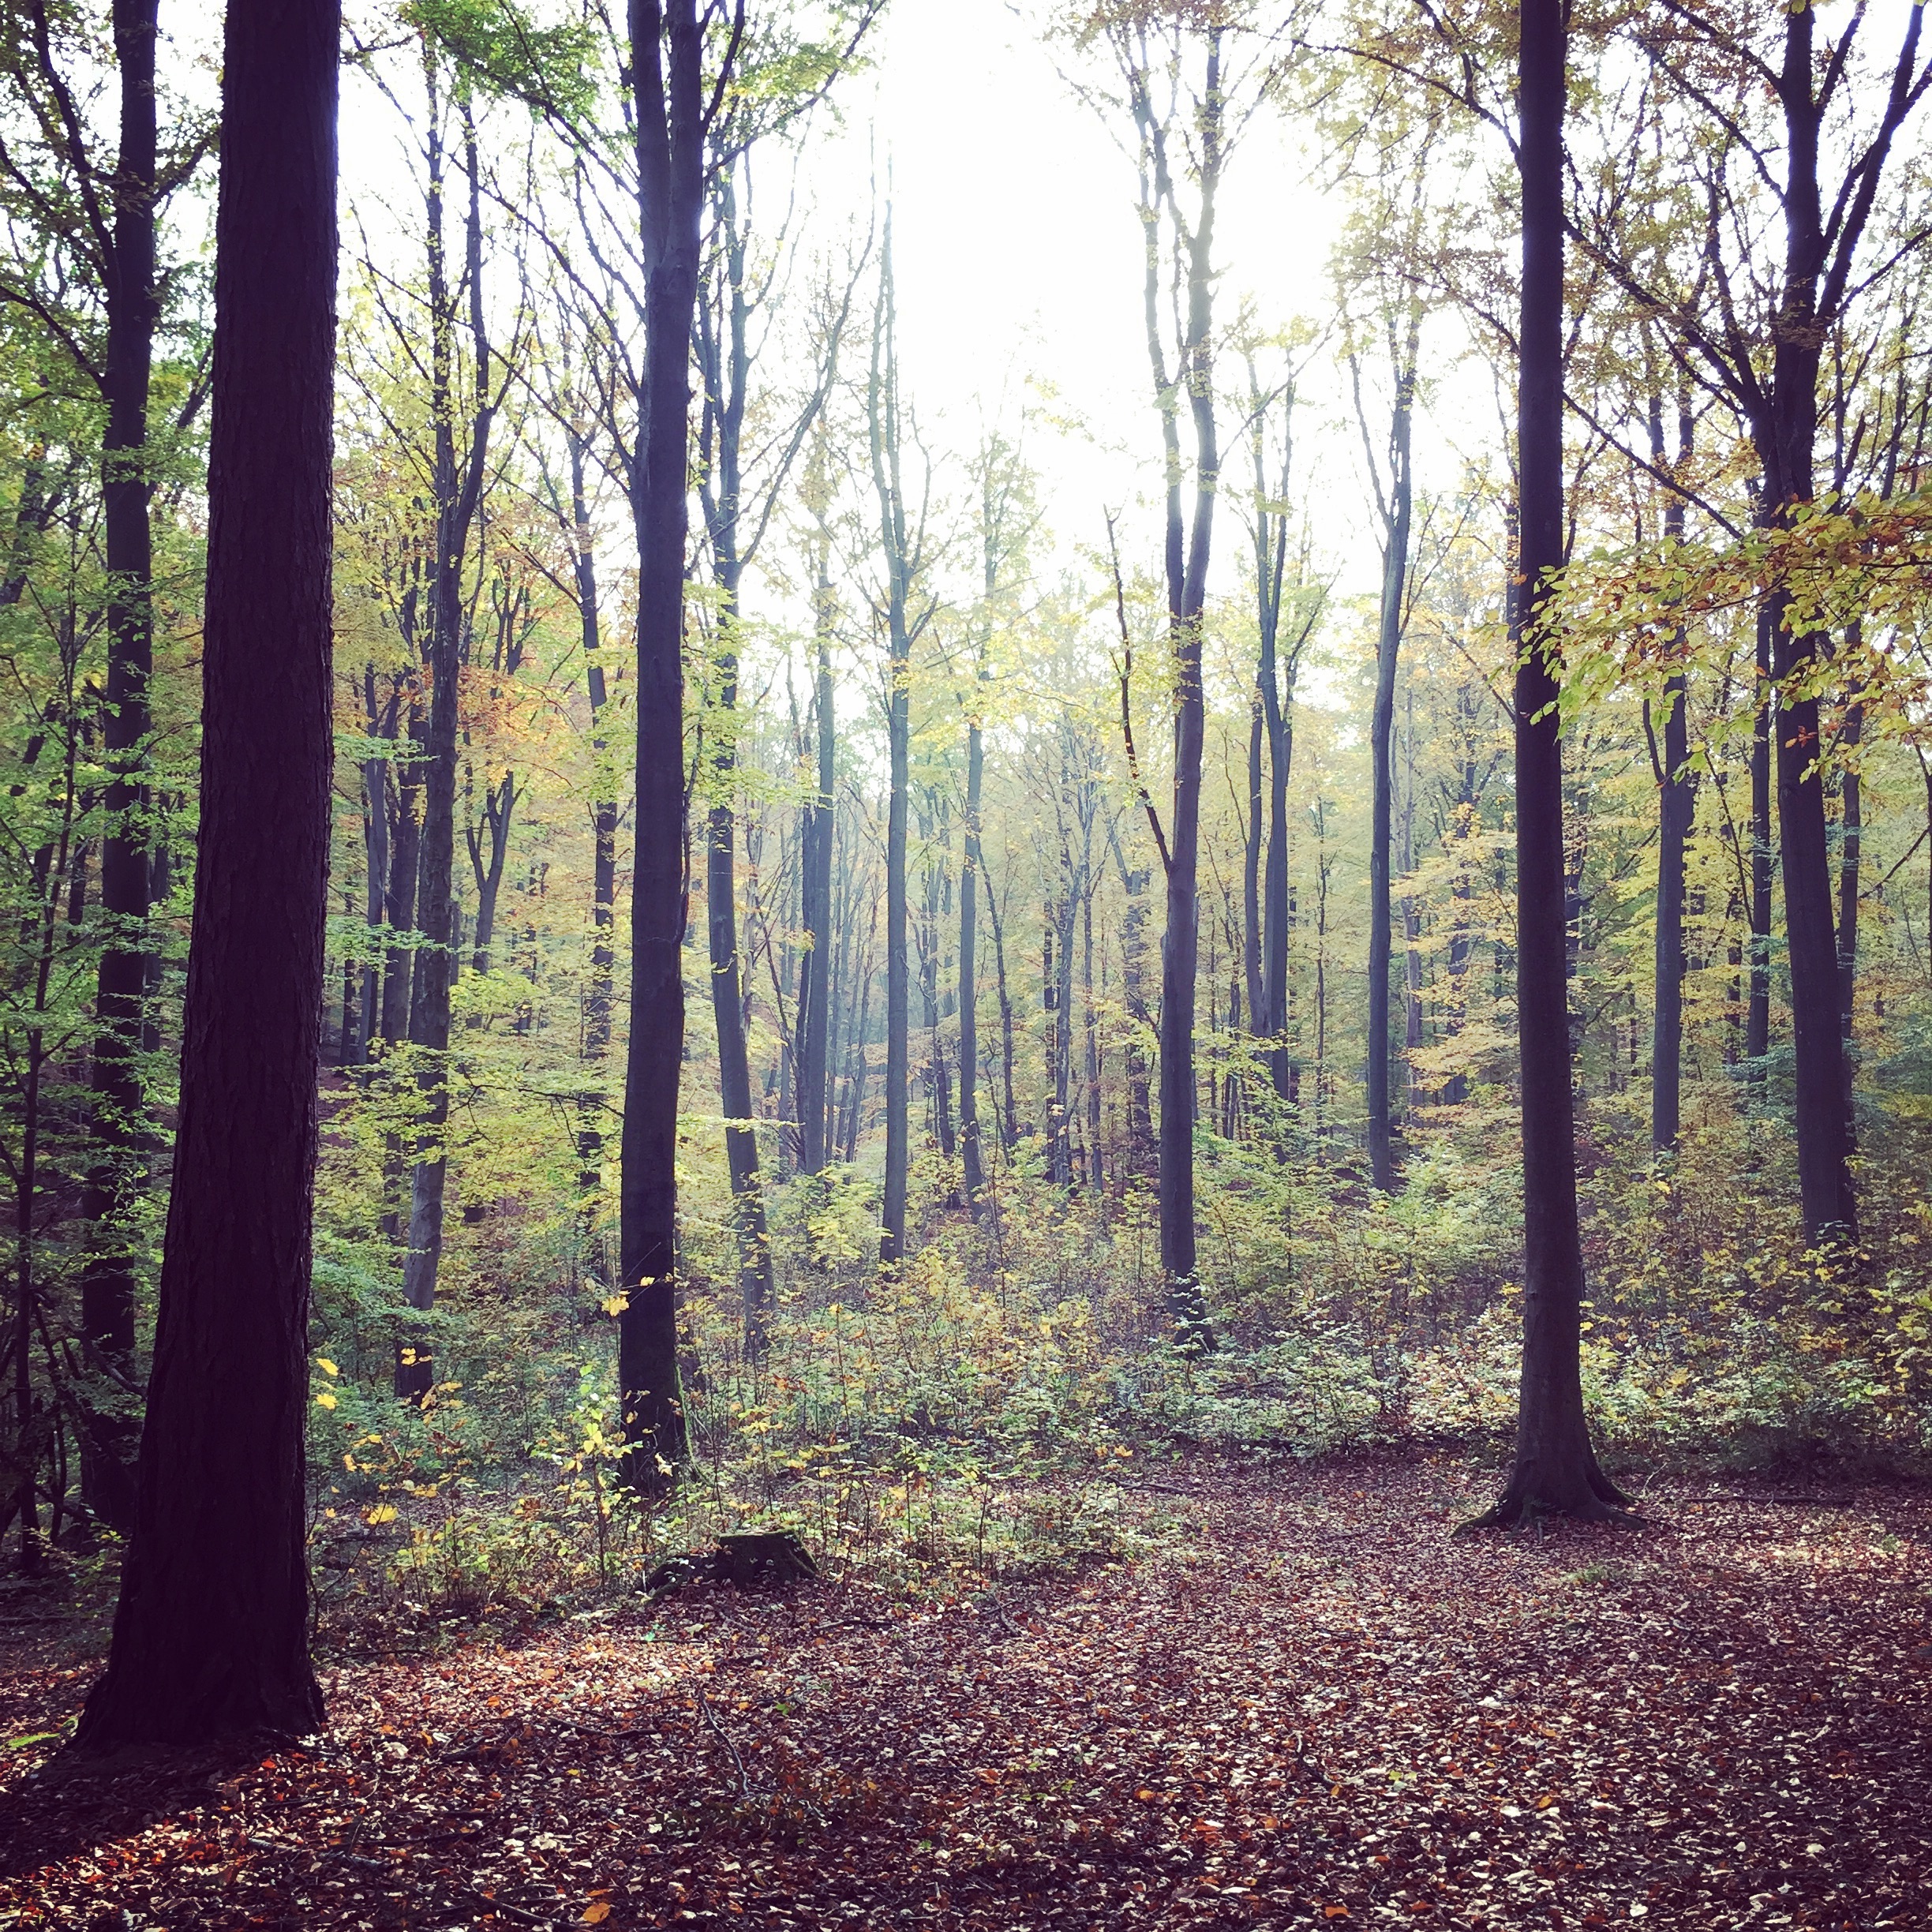
tree, forest, wilderness, plant, trail, meadow, sunlight, leaf, autumn, season, spruce, deciduous, grove, woodland, habitat, ecosystem, biome, old growth forest, natural environment, geographical feature, atmospheric phenomenon, woody plant, temperate broadleaf and mixed forest, temperate coniferous forest